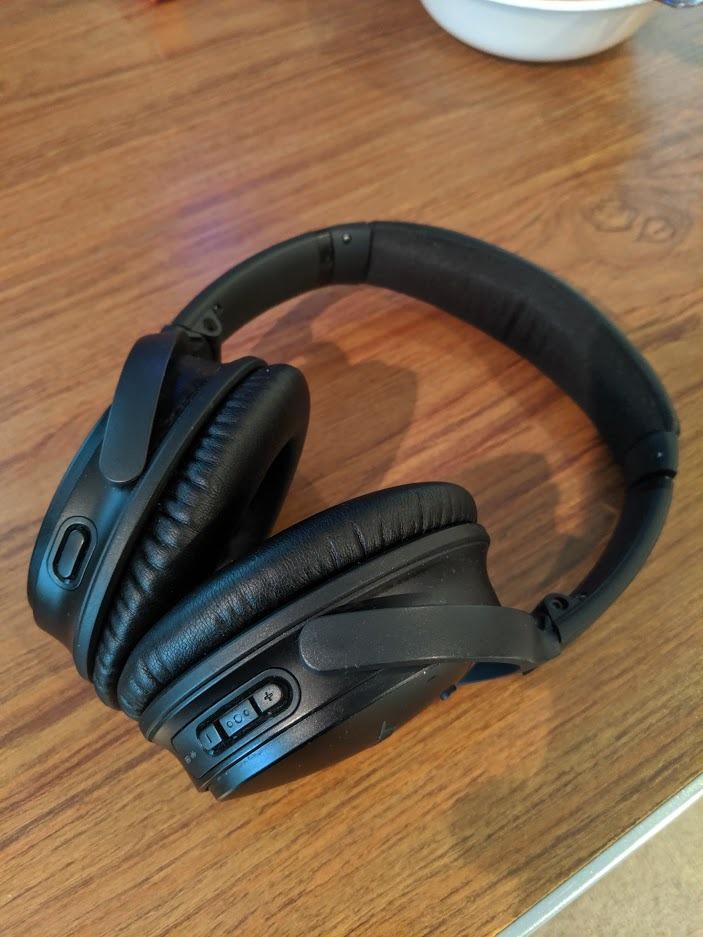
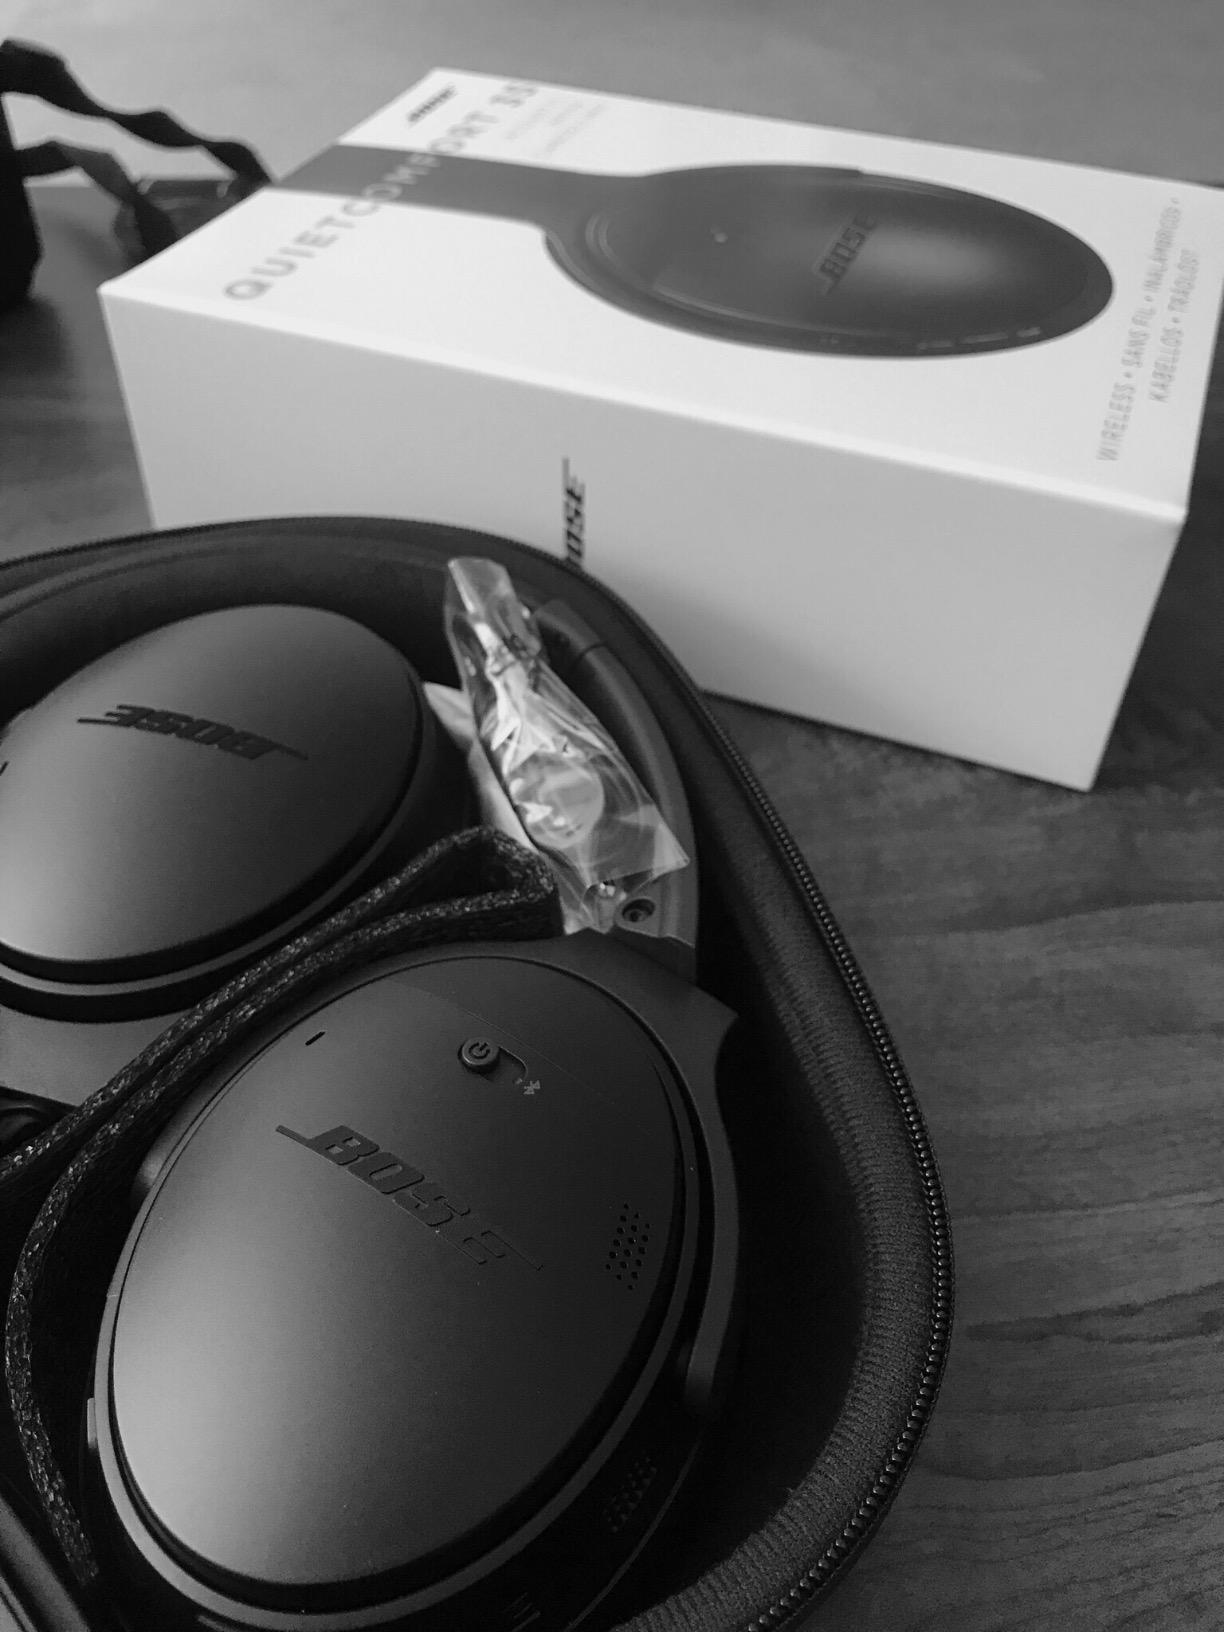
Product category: headphones
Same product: yes